Tasanapol Inthraphuvasak

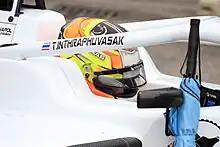
Inthraphuvasak in 2023

Tasanapol "Tern" Inthraphuvasak (born 14 November 2005) is a Thai racing driver who competes in the FIA Formula 3 Championship for Campos Racing.